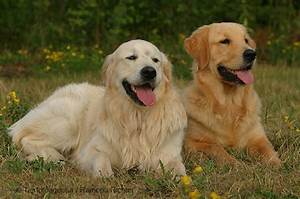
Label: dog